The Datsuns

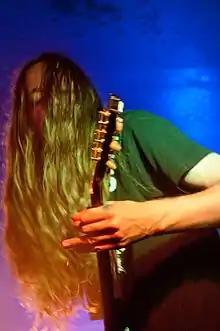
Guitarist, Auckland, January 2012

The Datsuns performed at Ozzfest in 2003 on the main stage supporting Ozzy Osbourne, Marilyn Manson, Korn and Disturbed. They also played the main stage of the 2004 and 2009 Big Day Out festivals, and opened for Metallica on their Australian tour in 2004. Metallica drummer Lars Ulrich had previously praised the Datsuns on the revival debut of "Headbangers Ball", before playing their video for "In Love." Their second album, "Outta Sight/Outta Mind" (May 2004), was produced by Led Zeppelin member John Paul Jones. It reached no. 7 in New Zealand, top 50 in Australia and top 60 in the UK. Australian music journalist Ed Nimmervoll compared the first two albums, where during their studio sessions "[they] just pressed record and played the songs they'd been playing live. The lyrics for the first album were stream of consciousness, the lyrics for the second album [were] more considered having been refined while on the road."